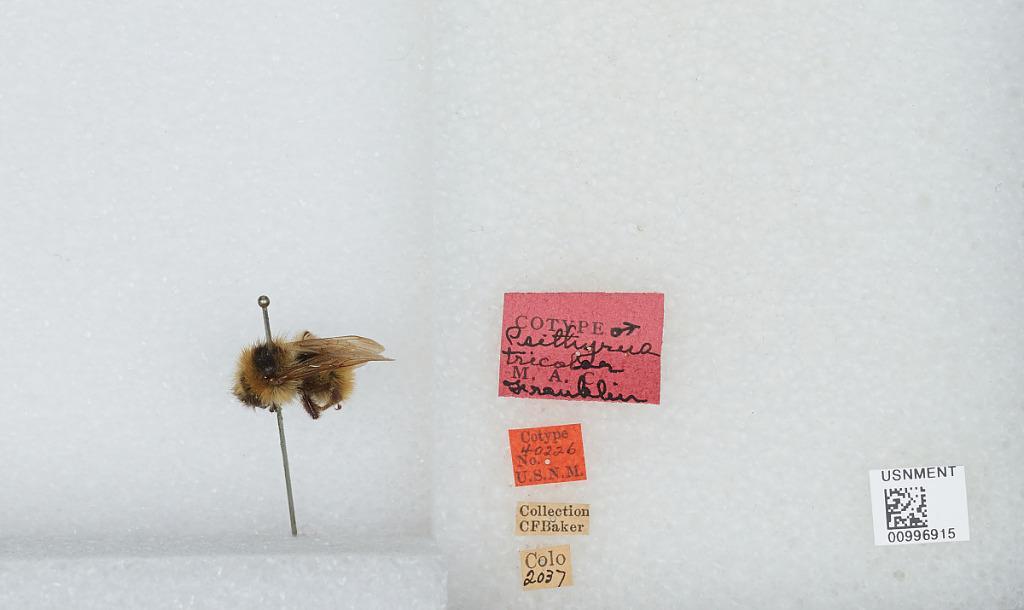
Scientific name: Bombus (Psithyrus) fernaldae (Franklin)
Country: United States
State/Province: Colorado